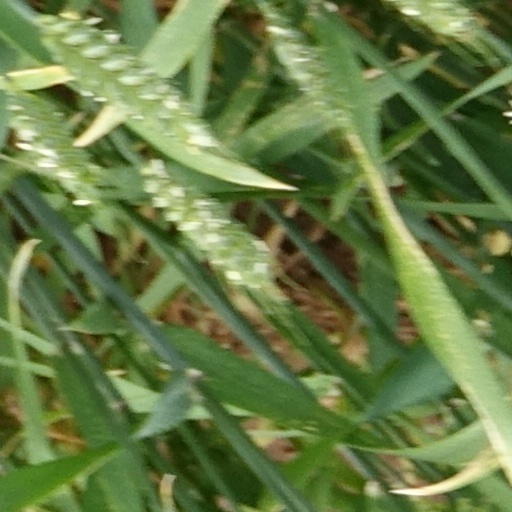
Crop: wheat